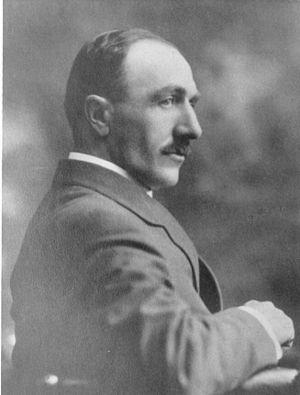
Voici une liste des premiers ministres de l'Île-du-Prince-Édouard depuis que la création du poste lors de l'avènement du gouvernement responsable en 1851 dans la colonie. En 1873, l'Île-du-Prince-Édouard est devenue une province du Canada.
L'actualité et les événements sur l'Île-du-Prince-Édouard, par année.
Le chef de l'opposition est, dans l'Île-du-Prince-Édouard, le député qui dirige le parti politique reconnu comme l'opposition officielle de l'Assemblée législative de l'Île-du-Prince-Édouard. Ce statut revient généralement au chef du deuxième parti de l'Assemblée.